Archibald Bulloch

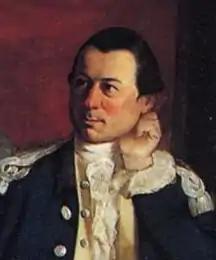
Archibald Bulloch

Archibald Stobo Bulloch (January 1, 1730 – February 22, 1777) was an American lawyer, military officer and politician who served as the seventh governor of Georgia from 1776 to 1777. Born in the Province of South Carolina, Bulloch fought in the Georgia Militia during the American Revolution, and was also a great-grandfather of Martha Bulloch Roosevelt, and great-great-grandfather of Theodore Roosevelt, the 26th President of the United States.